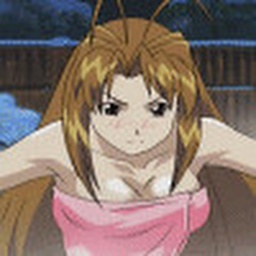
Hina Naru in pink towel